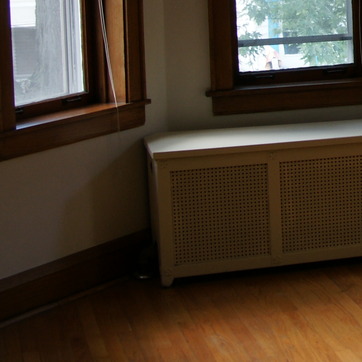
Material: other